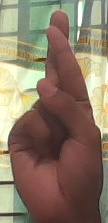
ASL sign: R